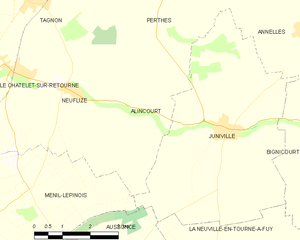
Carte des communes françaises: Alincourt